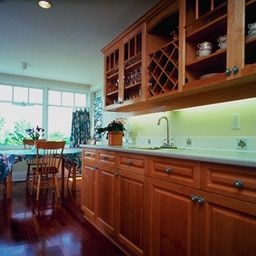
Room type: kitchen